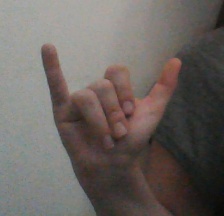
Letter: ya